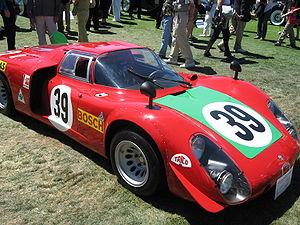
L'Alfa Romeo Tipo 33 est une voiture de course construite par Alfa Romeo, qui a couru en catégorie Sport-prototypes dans les années 1960-1970. Elle a été déclinée en une version 3 litres de cylindrée, l'Alfa Romeo 33/3, ainsi qu'en une version routière avec la 33 Stradale.